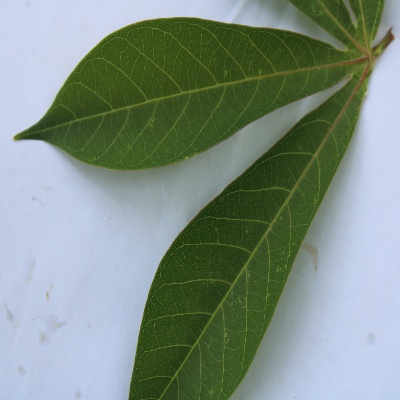
Crop: Cassava
Condition: healthy